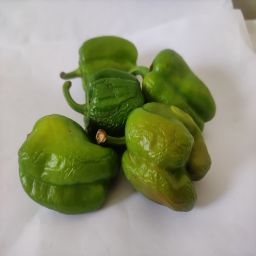
Crop: Bell Pepper
Quality: Ripe